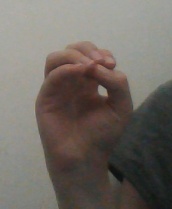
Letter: ha